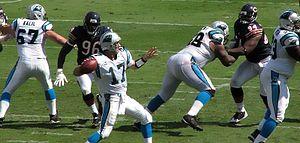
La franchise des Panthers de la Caroline est une équipe professionnelle de football américain basée à Charlotte en Caroline du Nord bien que représentant la Caroline du Nord et la Caroline du Sud en National Football League.